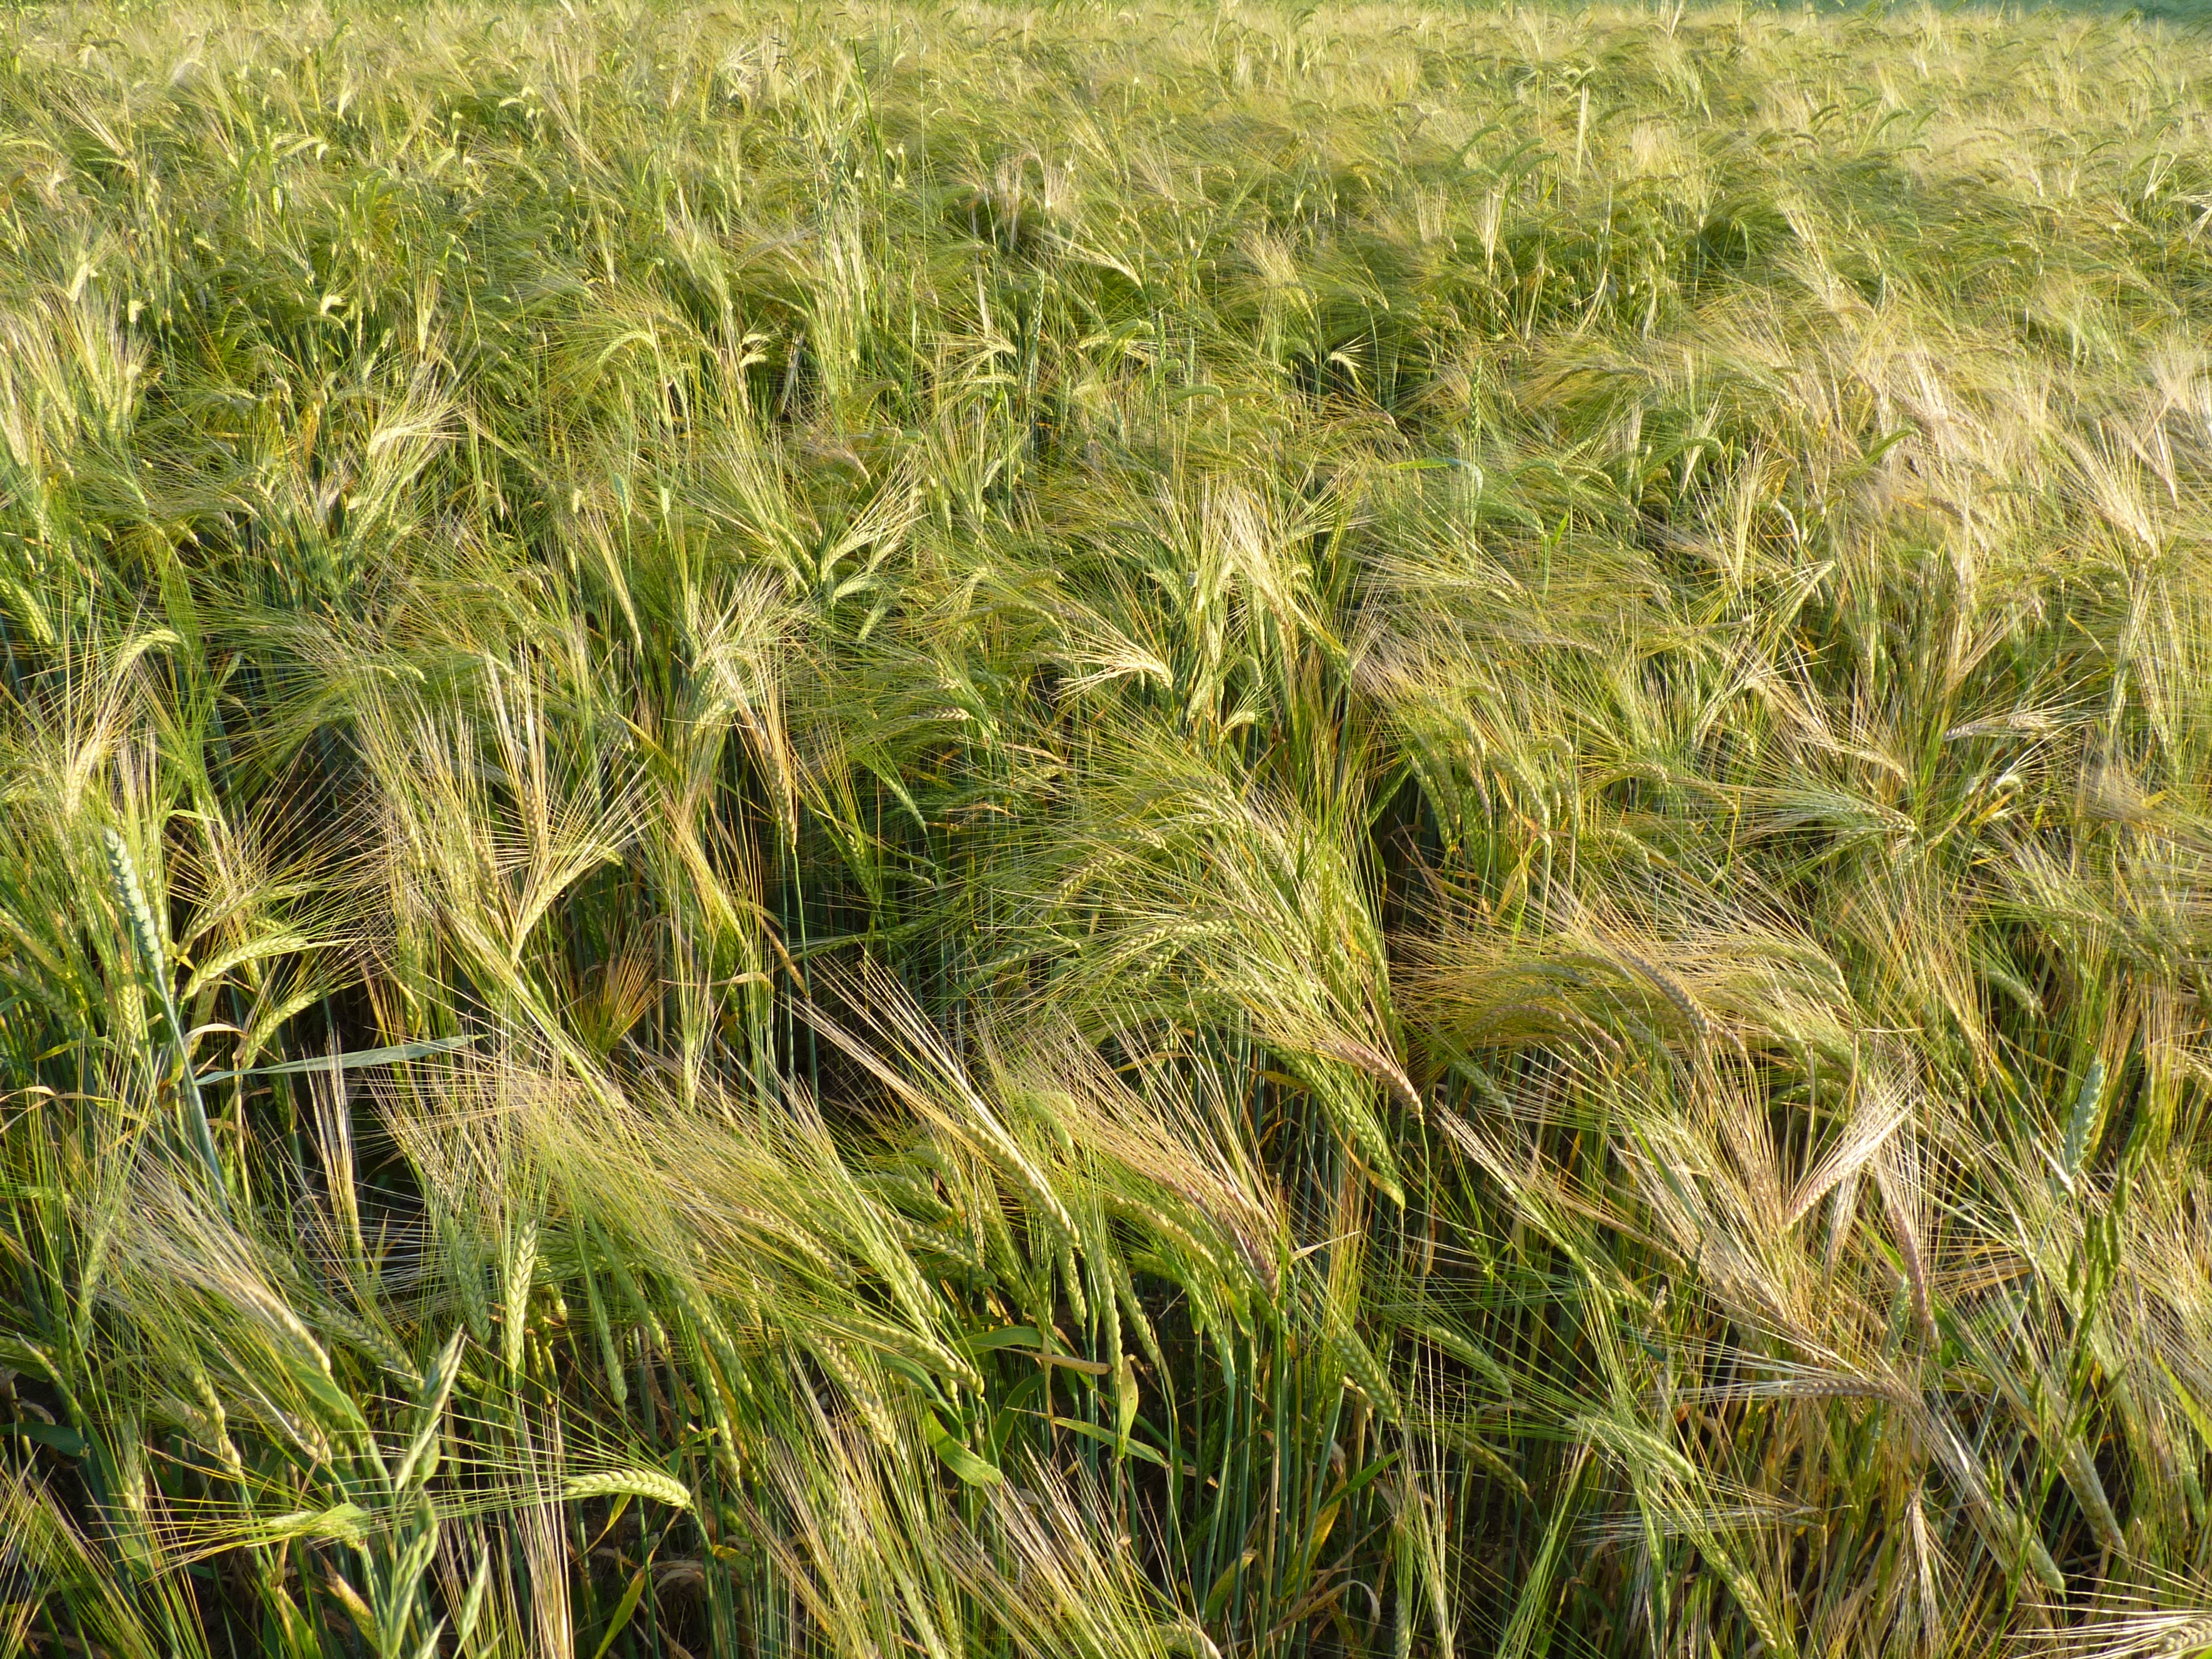
grass, plant, field, lawn, barley, prairie, food, crop, soil, agriculture, spike, grassland, rye, cornfield, cereals, ecosystem, paddy field, flowering plant, barley field, nourishing barley, triticale, chrysopogon zizanioides, hordeum, grass family, land plant, phragmites